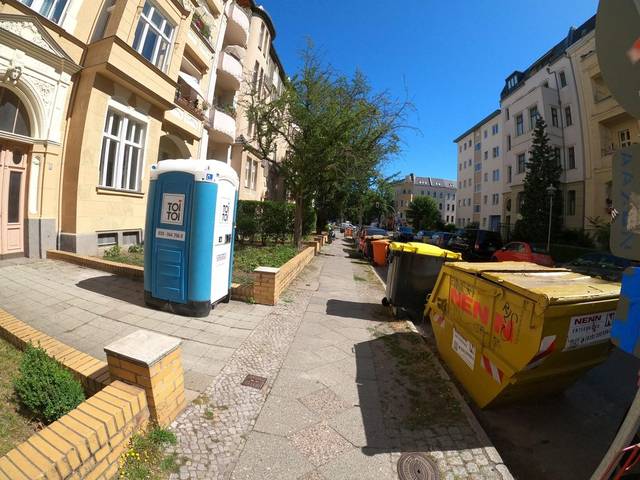
Region: Germany
Coordinates: 52.451, 13.335